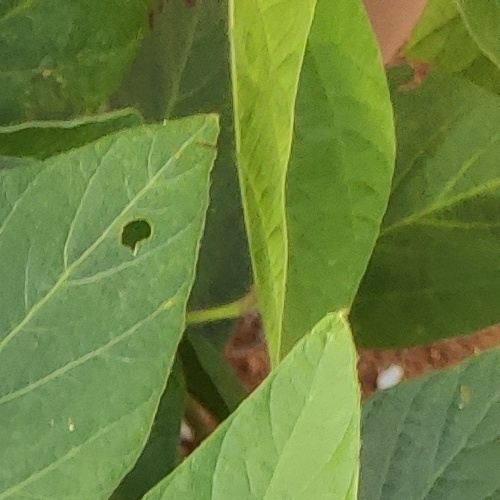
Label: Diabrotica_speciosa